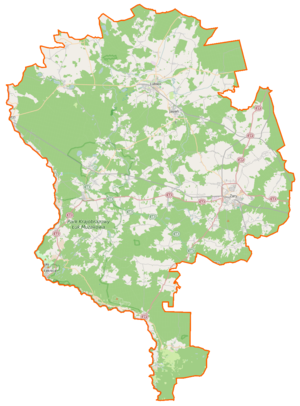
Le powiat de Żary est une unité de l'administration territoriale et du gouvernement local de la voïvodie de Lubusz, à l'ouest de la Pologne.